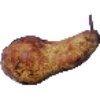
Label: pear_abate